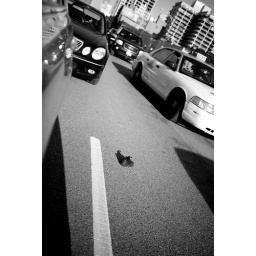
shoe in the road